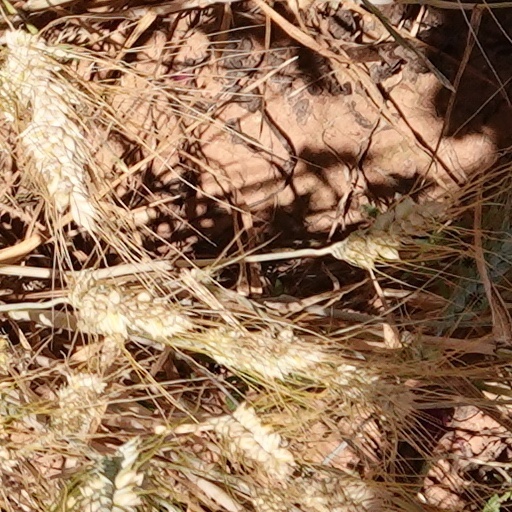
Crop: wheat